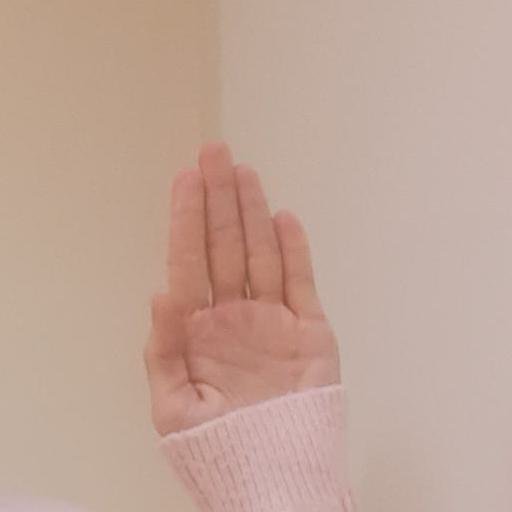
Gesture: stop